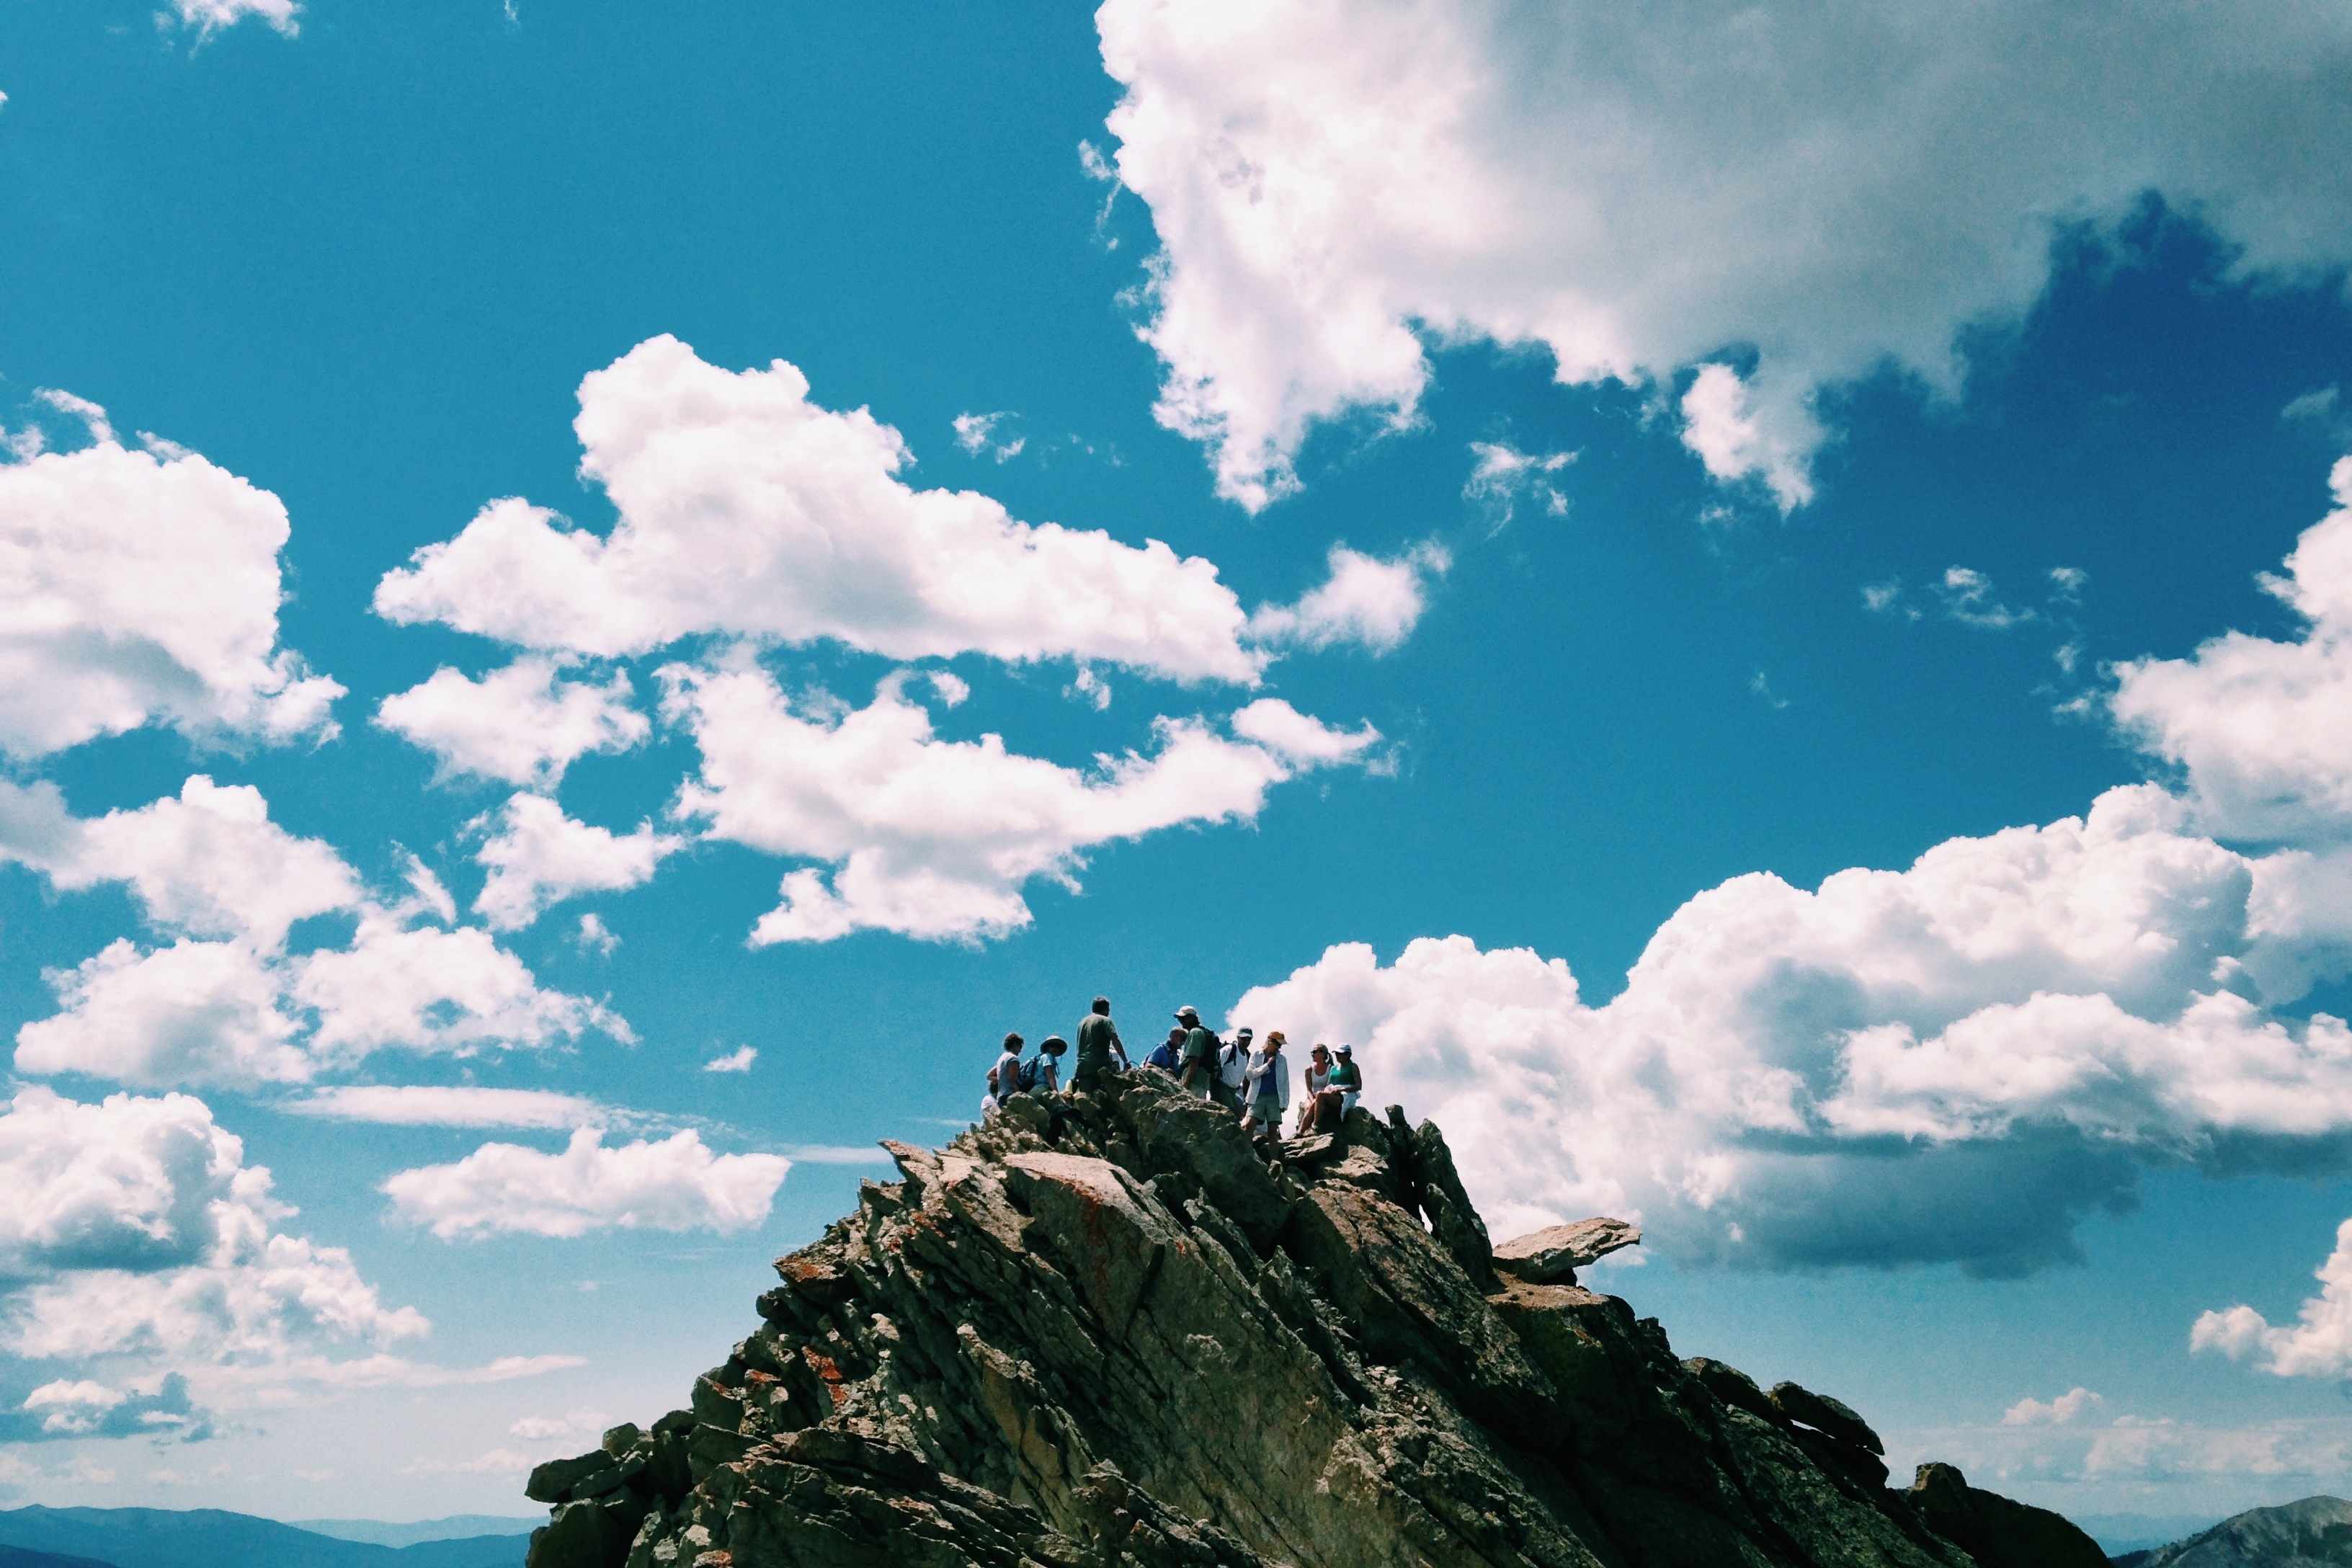
nature, rock, horizon, person, mountain, cloud, gathering, group, people, sky, sunlight, hill, mountain range, cumulus, meteorological phenomenon, mountainous landforms